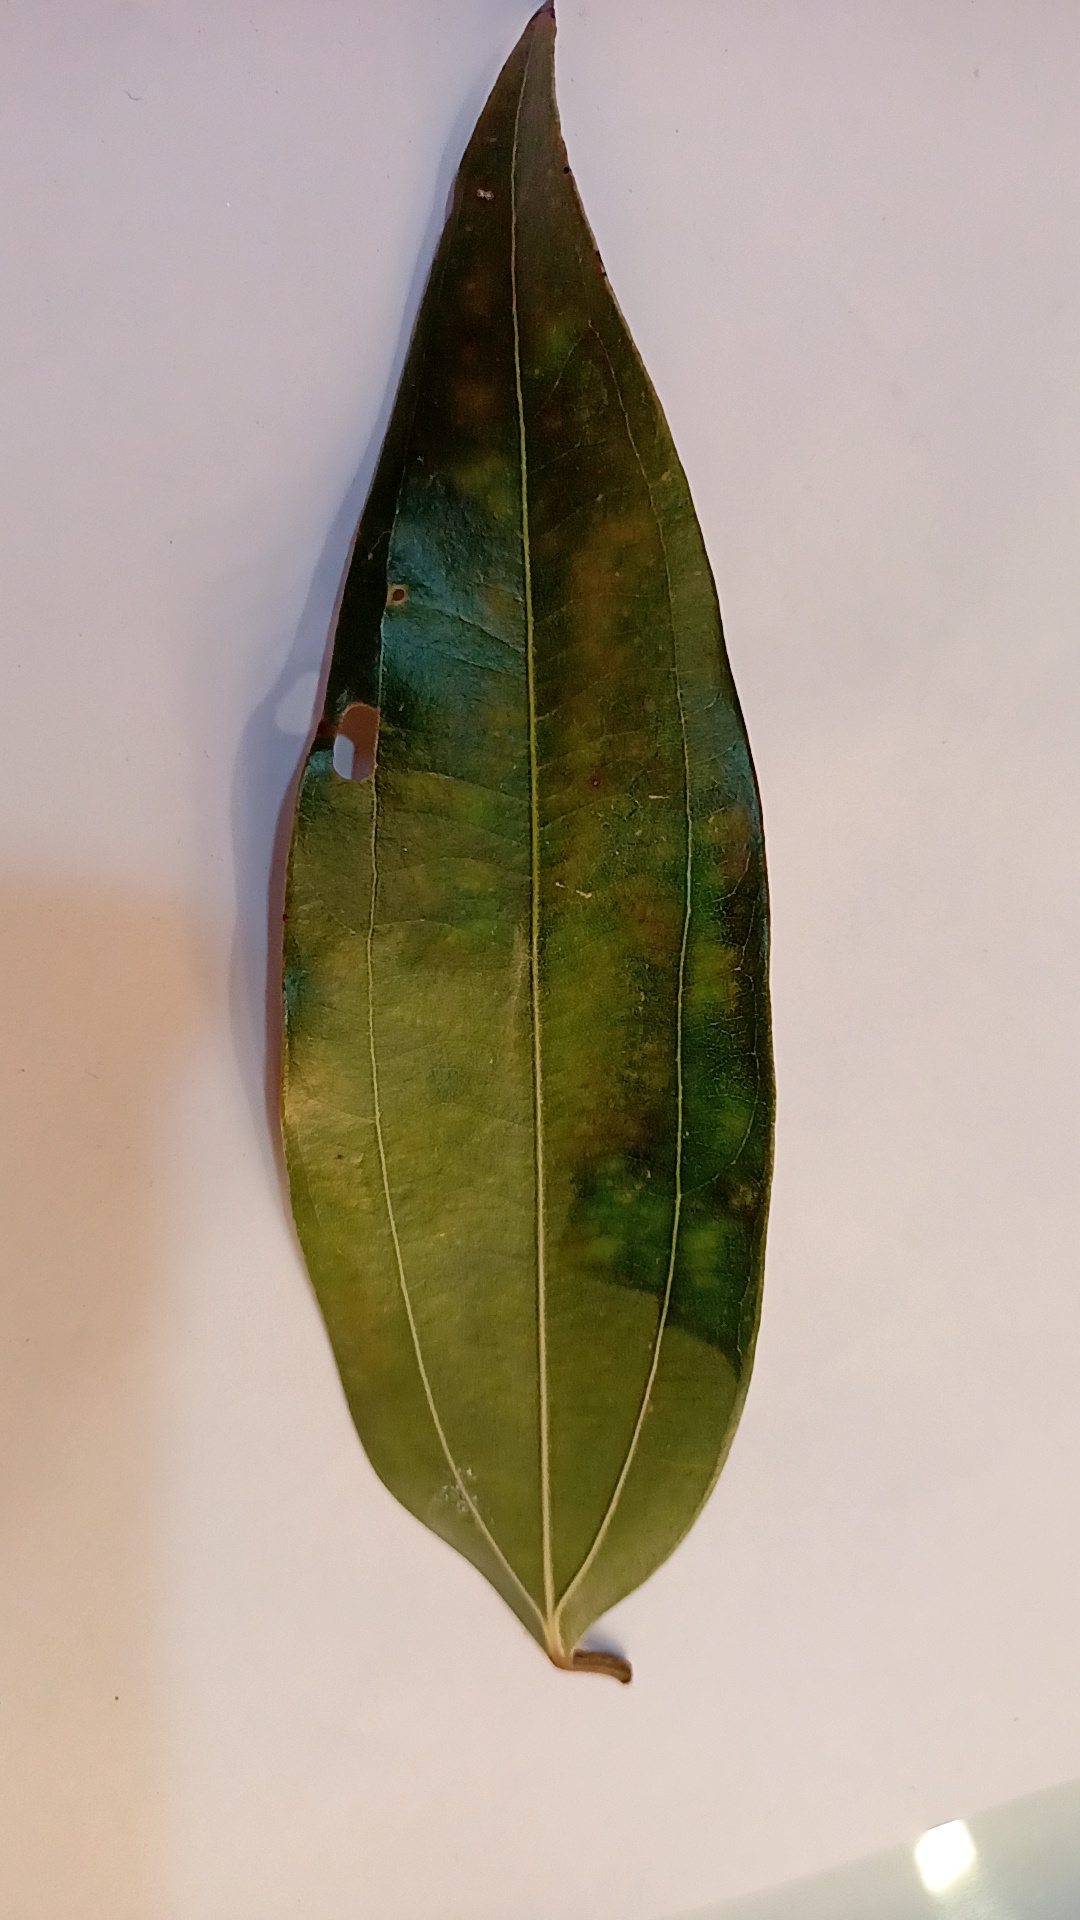
Label: Disease